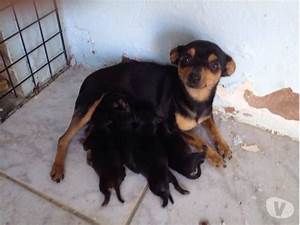
Label: cane